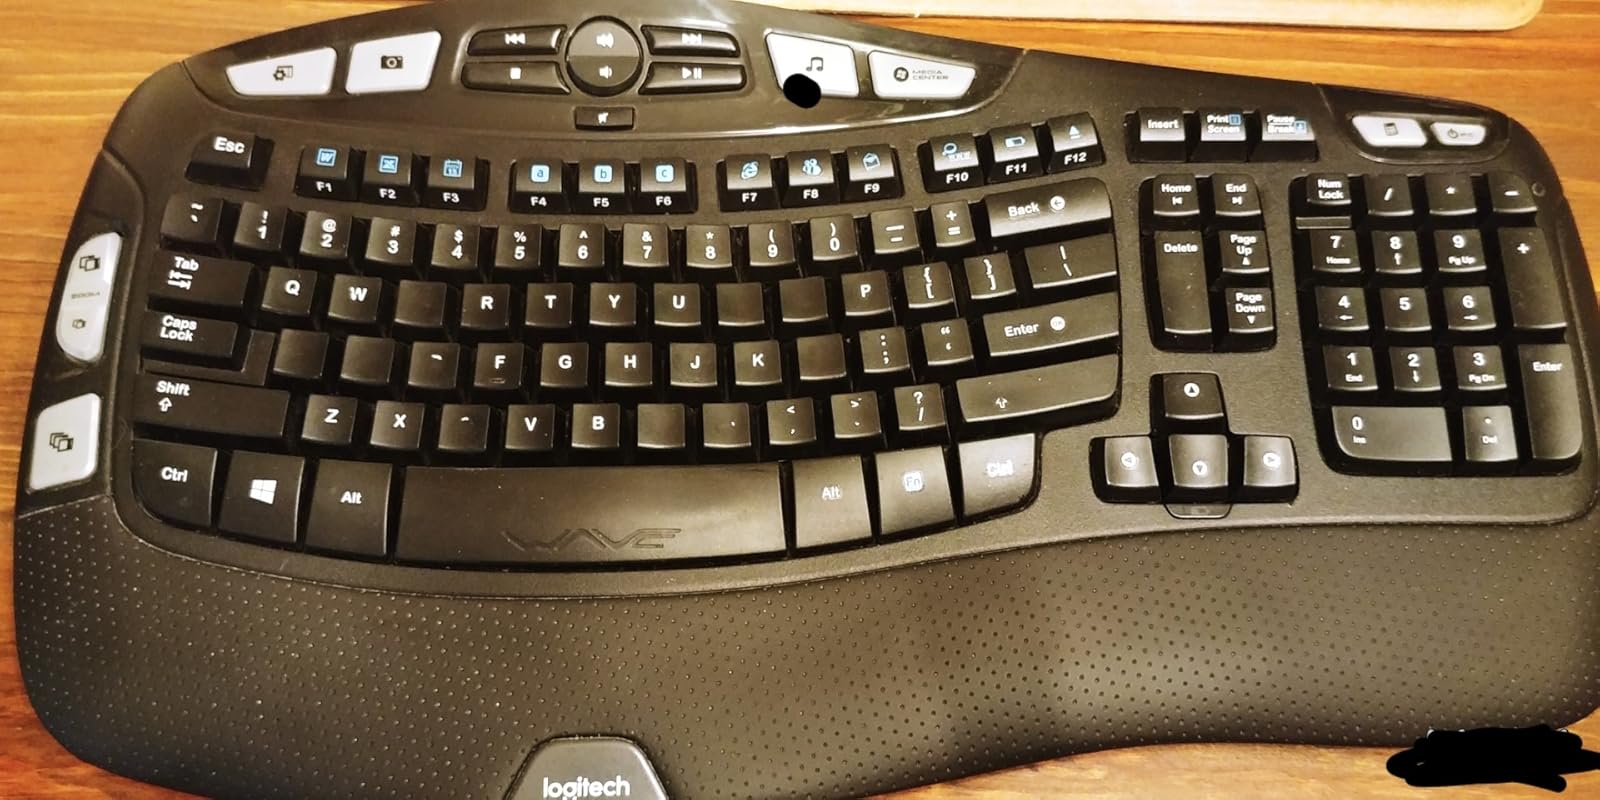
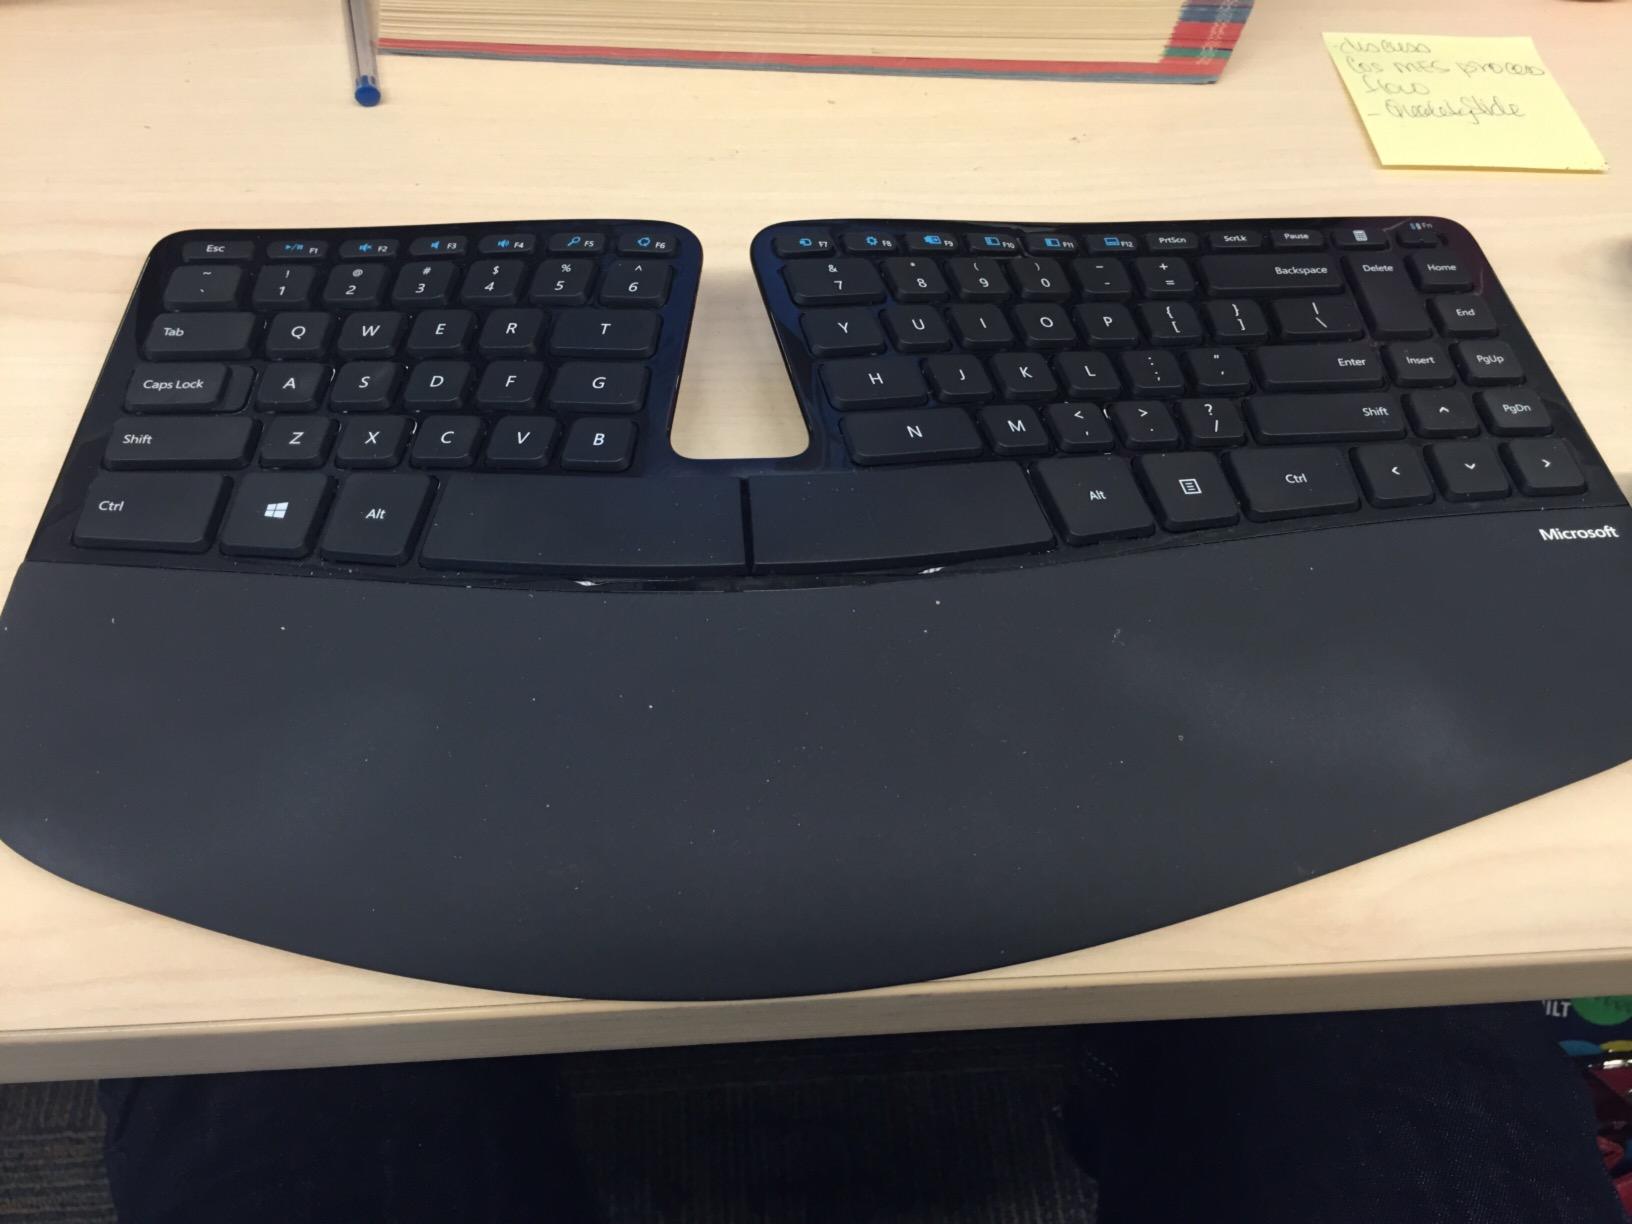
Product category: keyboard
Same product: no